HP 33s

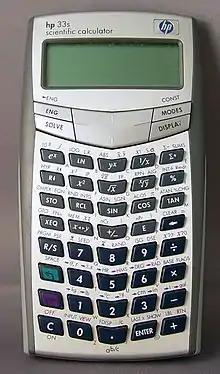
Front view of the HP 33s

The HP 33s (F2216A) was a scientific calculator marketed by Hewlett-Packard. It was introduced in 2003 as the successor to the HP 32SII, and discontinued on the introduction of its successor, the HP 35s in 2007.